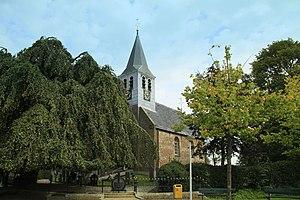
Ouwsterhaule est un village de la commune néerlandaise de De Fryske Marren, situé dans la province de Frise.